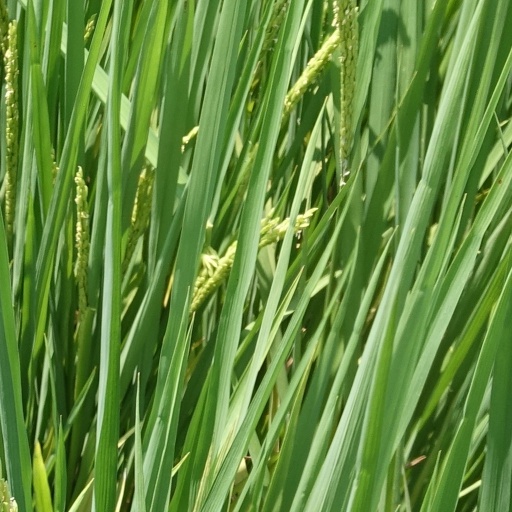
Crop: rice